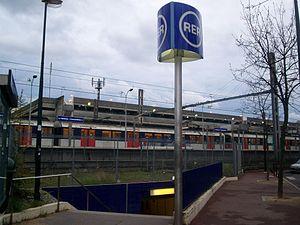
La ligne E du RER d'Île-de-France, officiellement dénommée Eole ou plus souvent RER E, est une ligne du réseau express régional d'Île-de-France qui dessert l'est de l'agglomération parisienne selon un axe est-ouest. Elle relie Haussmann - Saint-Lazare, à l'ouest, au cœur de Paris, à Chelles - Gournay et Tournan, à l'est.